Chronology of Shakespeare's plays

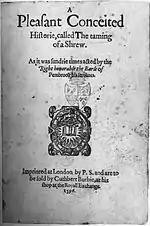
1596 second quarto of "A Shrew"

This article presents a possible chronological listing of the composition of the plays of William Shakespeare.